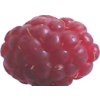
Label: raspberry